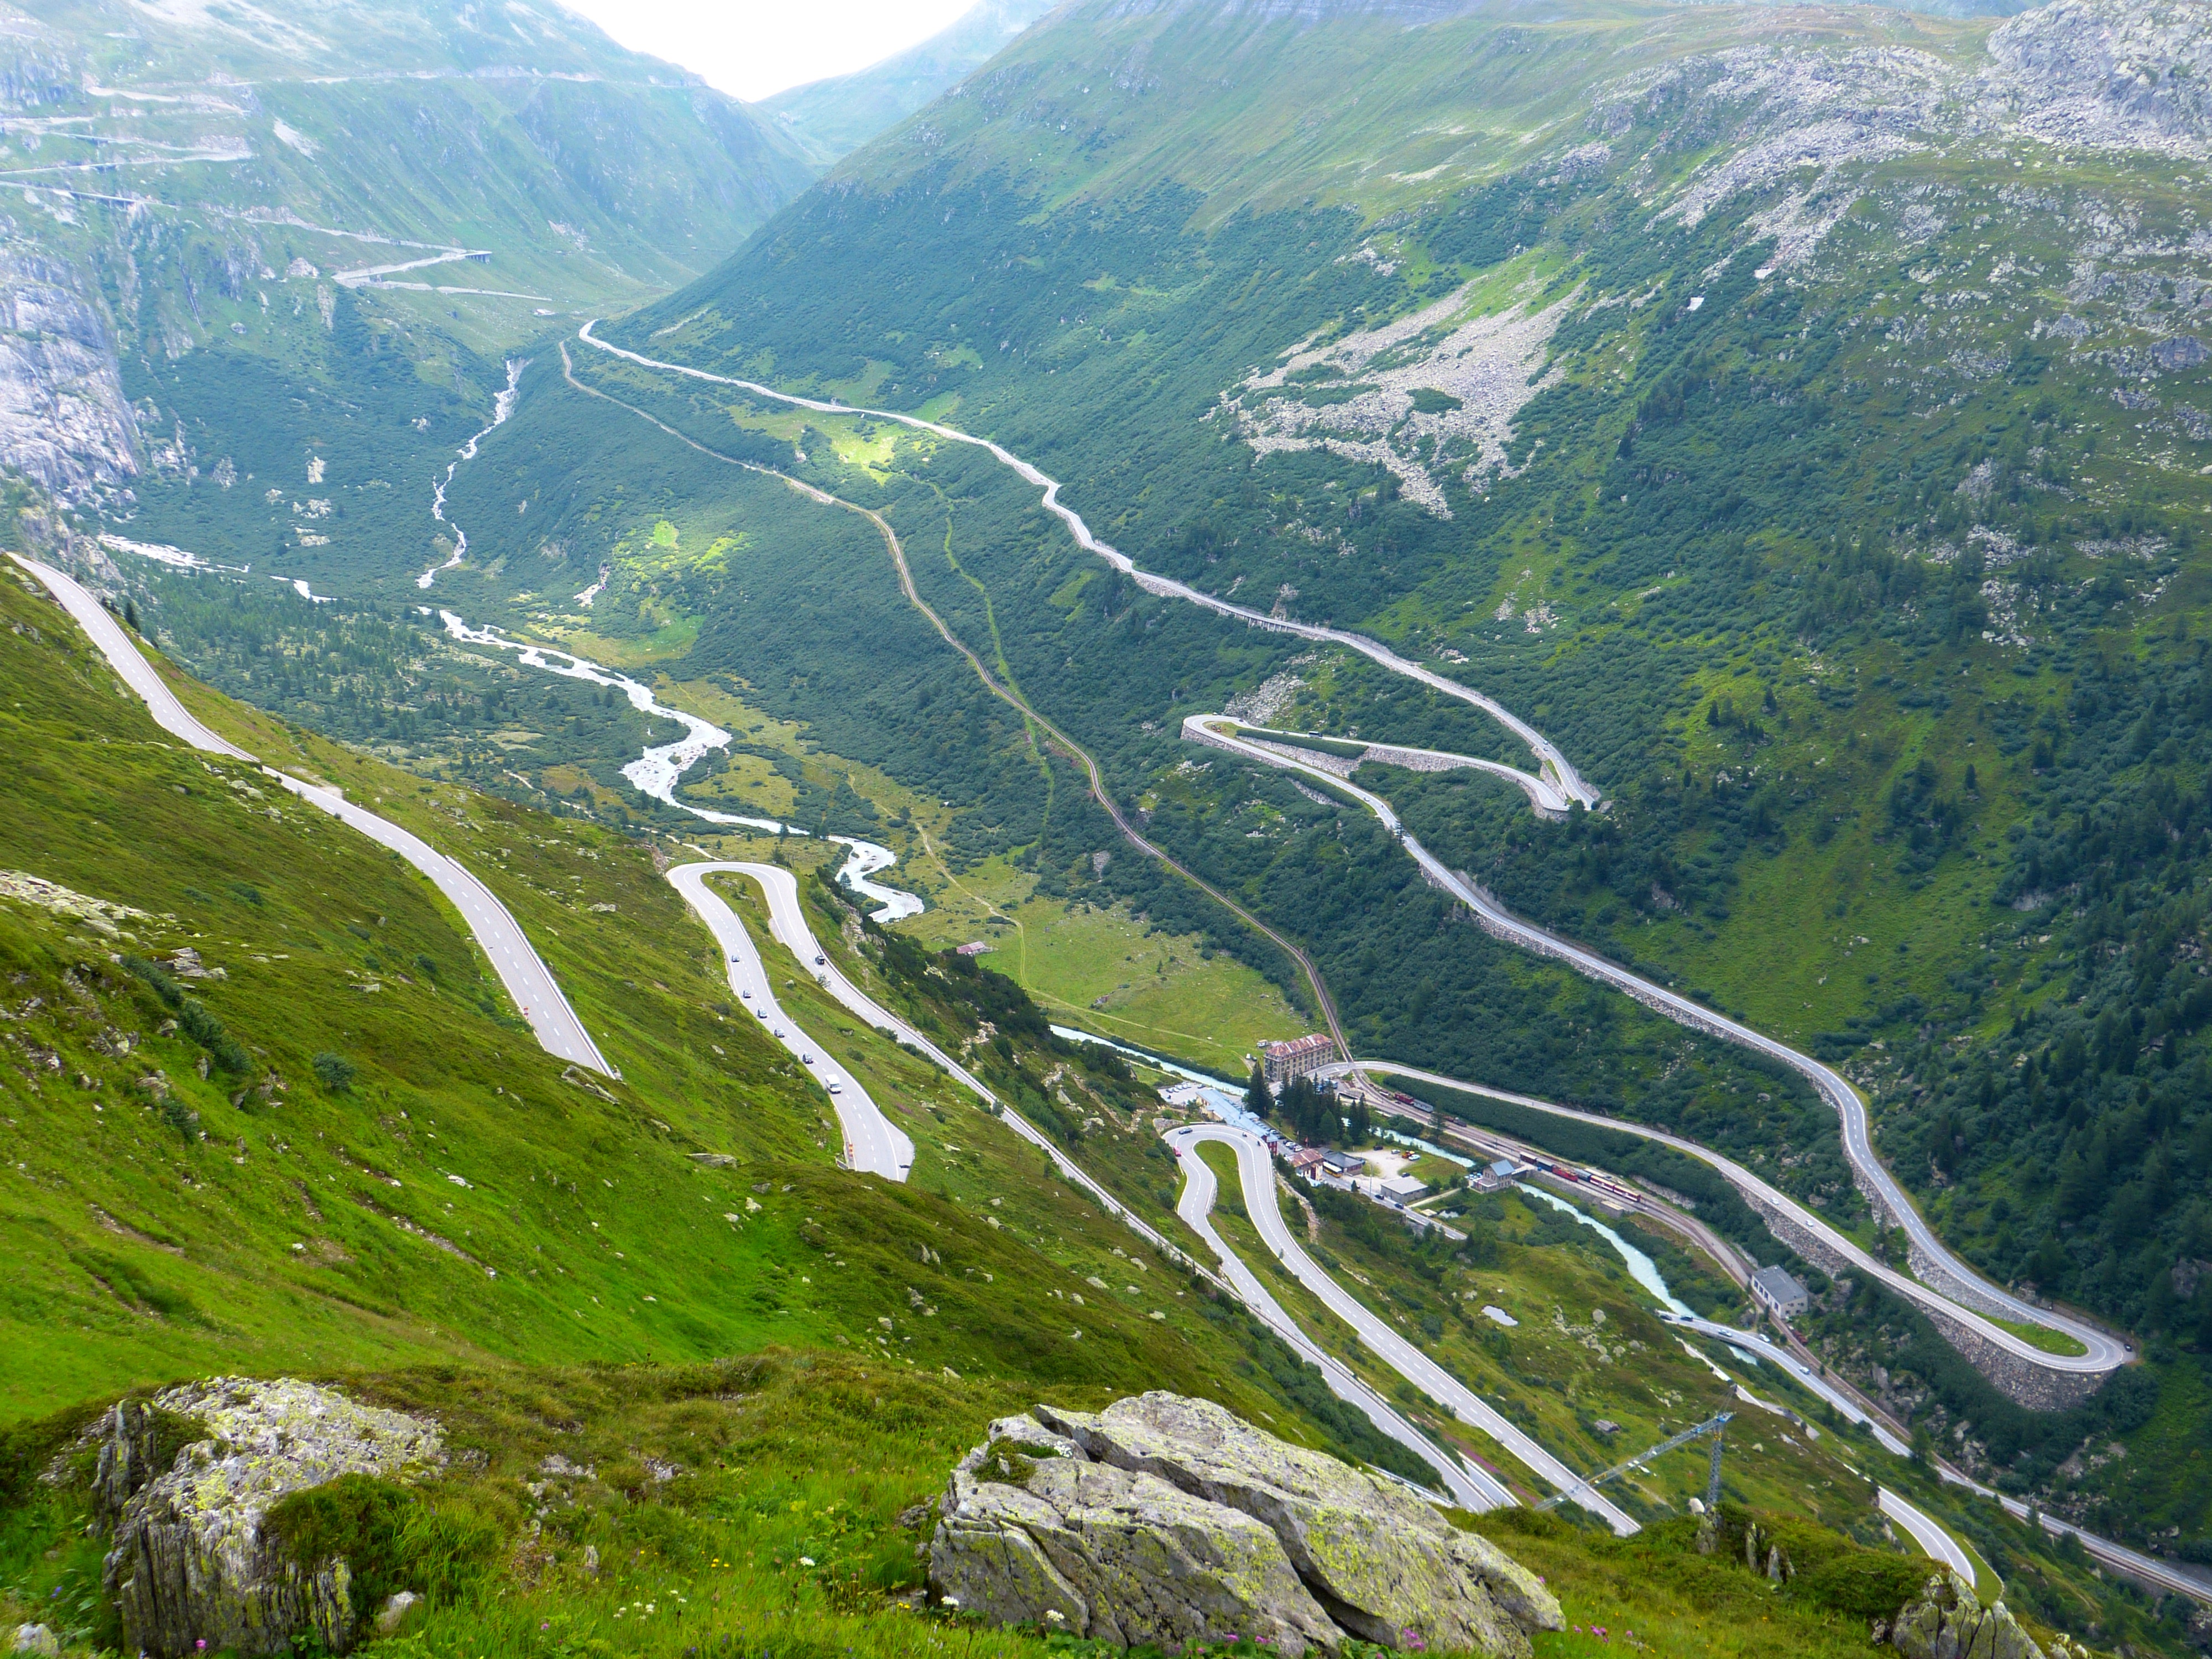
landscape, nature, walking, mountain, adventure, valley, mountain range, drive, fjord, ridge, mountains, alps, plateau, fell, cirque, moraine, landform, aerial photography, mountain pass, hill station, pass road, grimsel pass, geographical feature, mountainous landforms